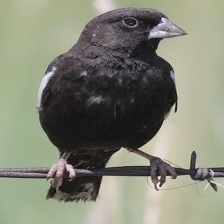
Species: LARK BUNTING
Scientific name: CALAMOSPIZA MELANOCORYS
ImageNet parent category: indigo_bunting